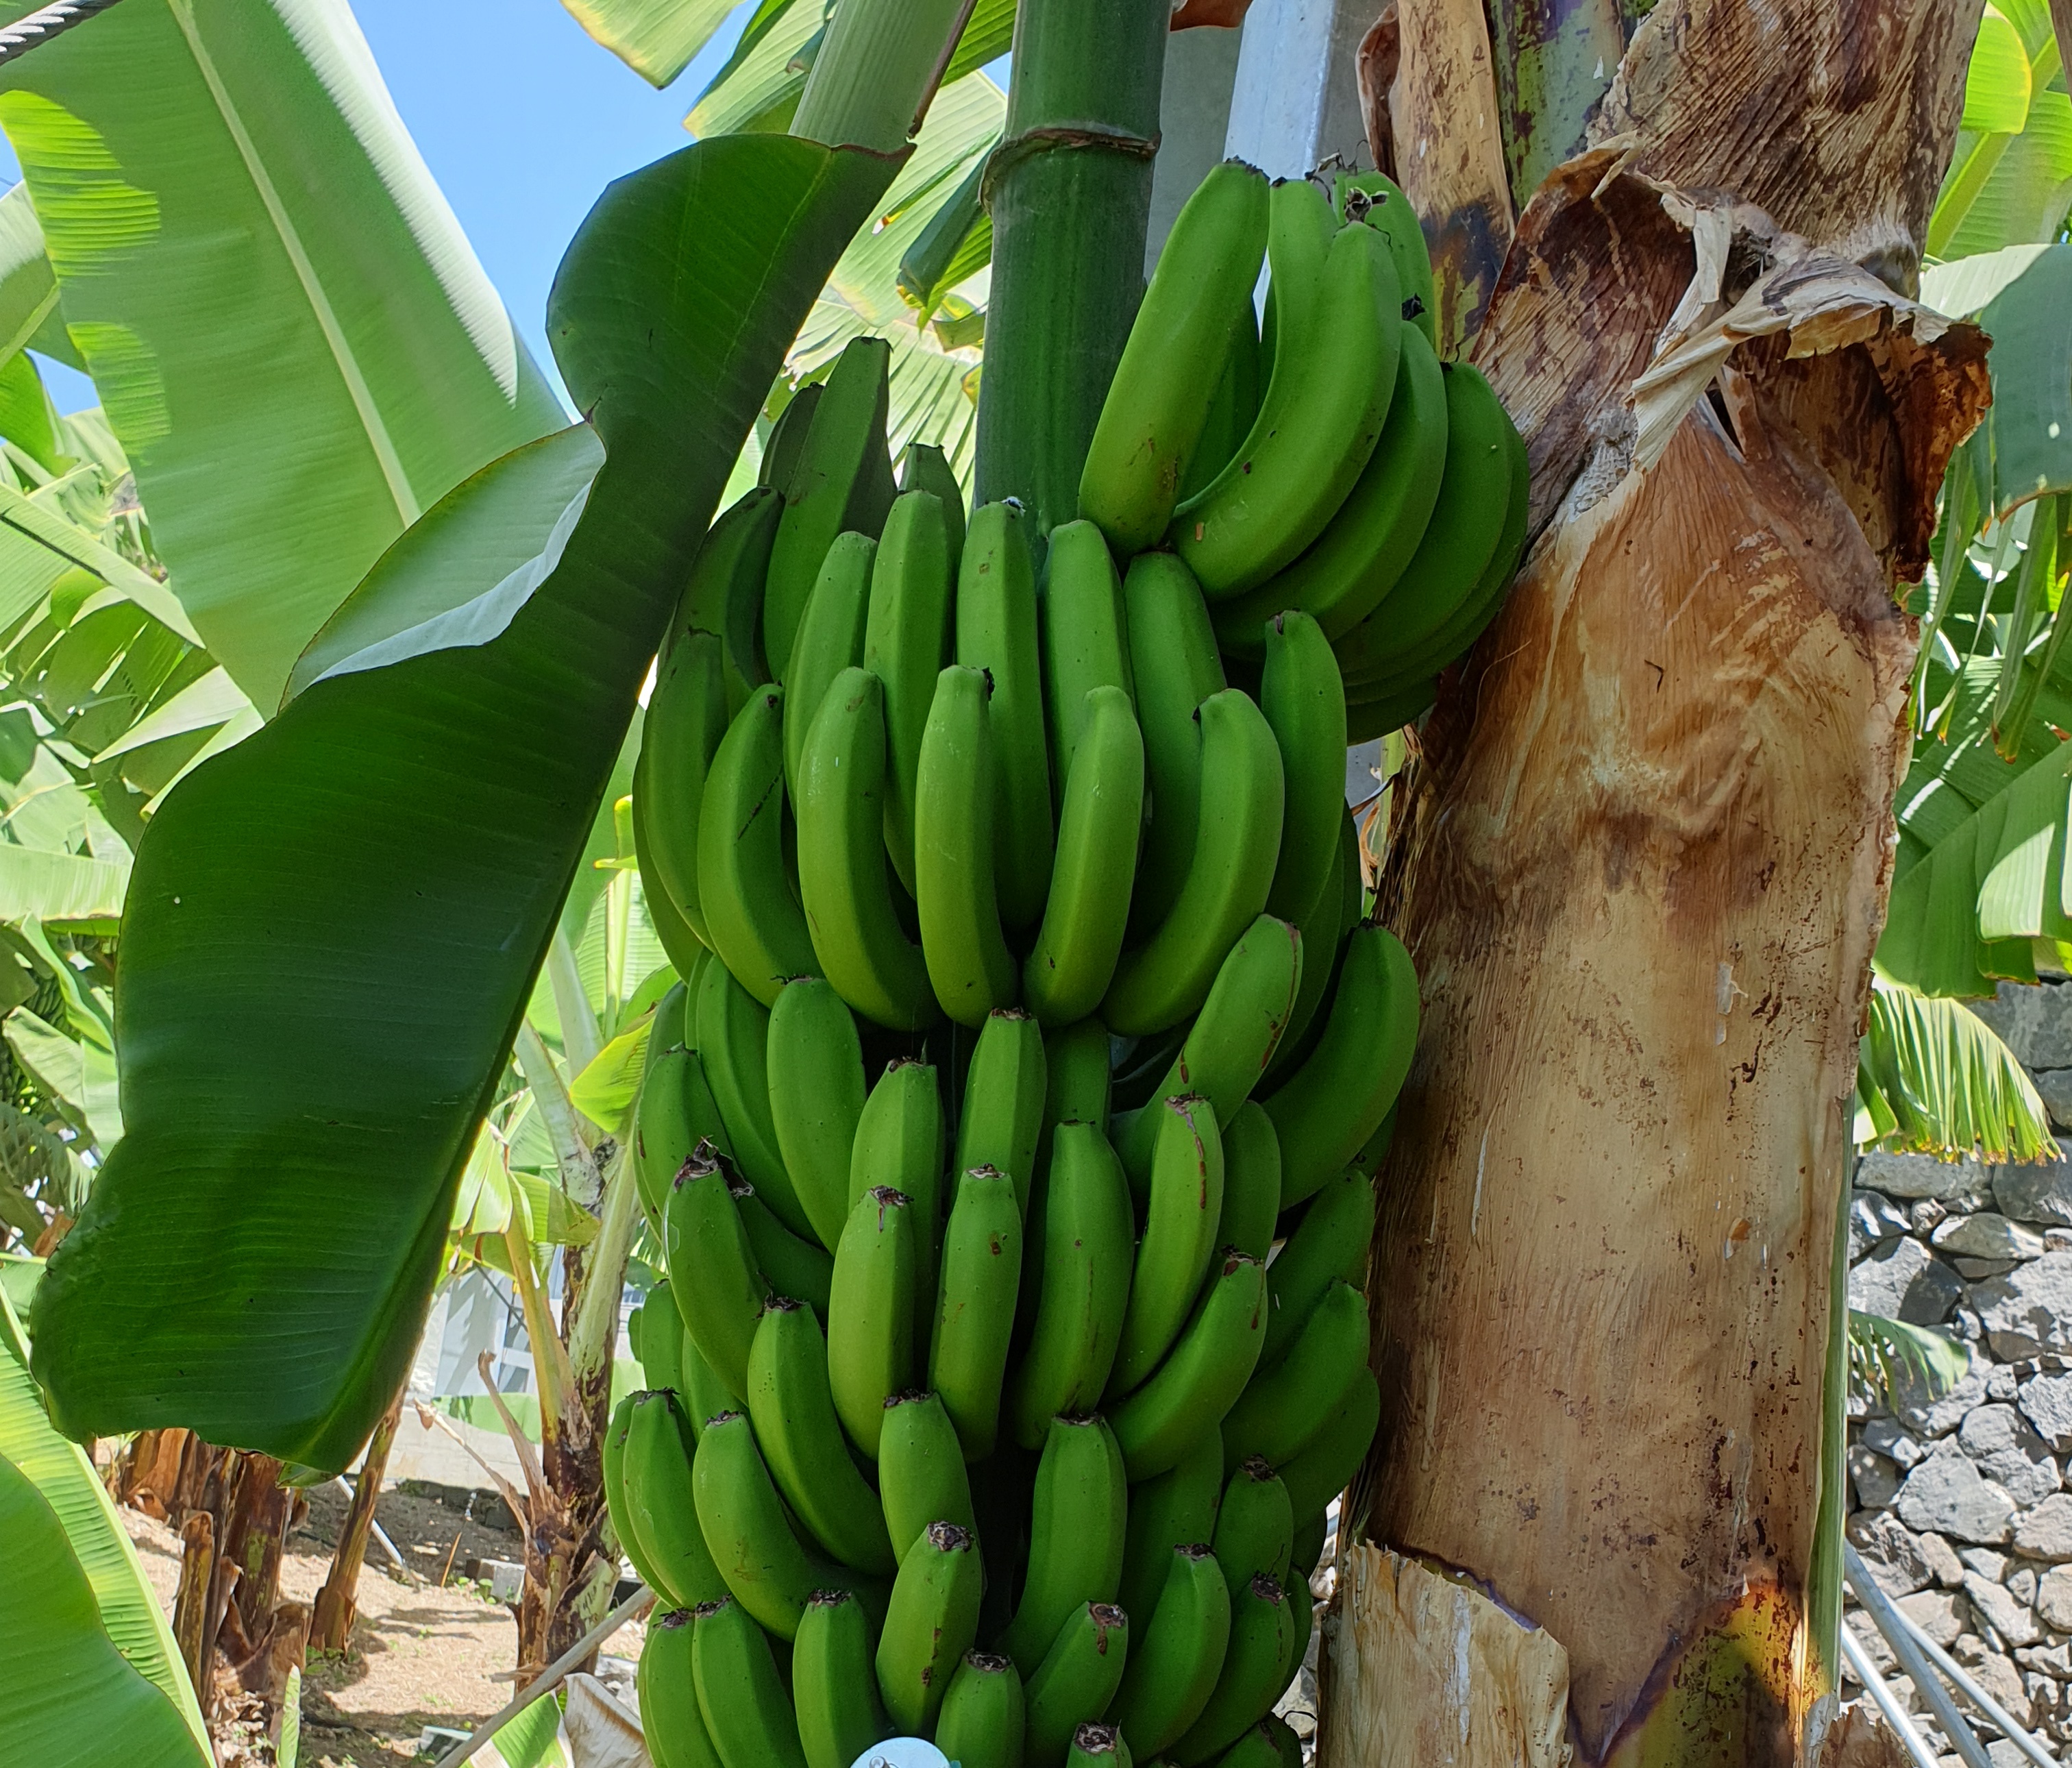
Label: Keep